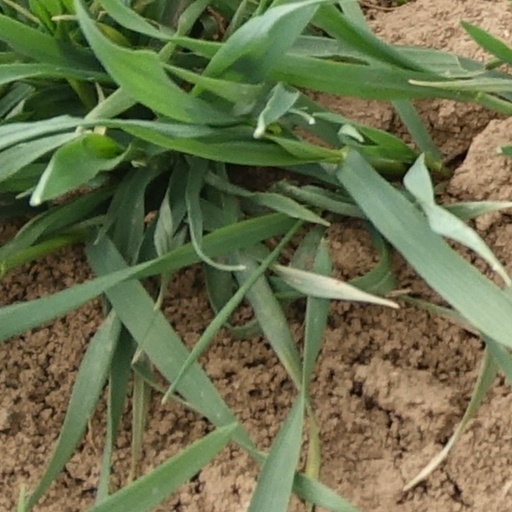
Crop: wheat